Maria Alexandrovna (Marie of Hesse)

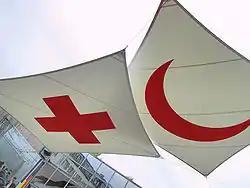
The Red Cross and Red Crescent emblems, the symbols from which the movement derives its name.

On 18 February 1855, Nicholas I died of pneumonia and was succeeded by Alexander to the Russian throne as Tsar. It was a turbulent period as Russian troops were being defeated by an international coalition in the Crimean War. After a siege lasting eleven months, Sevastopol fell in September 1855. With a prospect of invasion from the west if the war continued, Russia sued for peace in March 1856 in Paris. The humiliation of defeat was left behind by the coronation festivities that were held with Byzantine splendor from 14 to 26 August 1856. The coronation ceremony lasted five hours took place at the Assumption Cathedral of Moscow Kremlin on . When four court ladies tried to fix the crown to the 30-year-old Empress's head it nearly clattered to the ground, saved only by the fold of her cloak, a bad omen by the time.